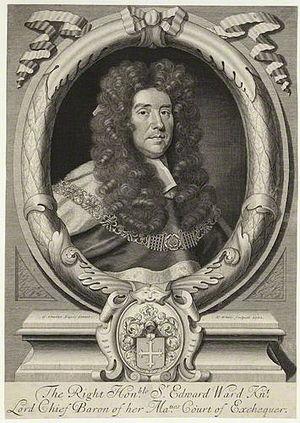
Sir Edward Ward était un avocat et un juge anglais. Il est devenu le baron en chef de l’Echiquier et est surtout connu pour son rôle de juge dans le procès public pour piraterie du capitaine Kidd.